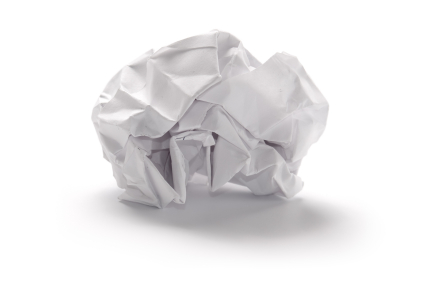
Waste category: paper